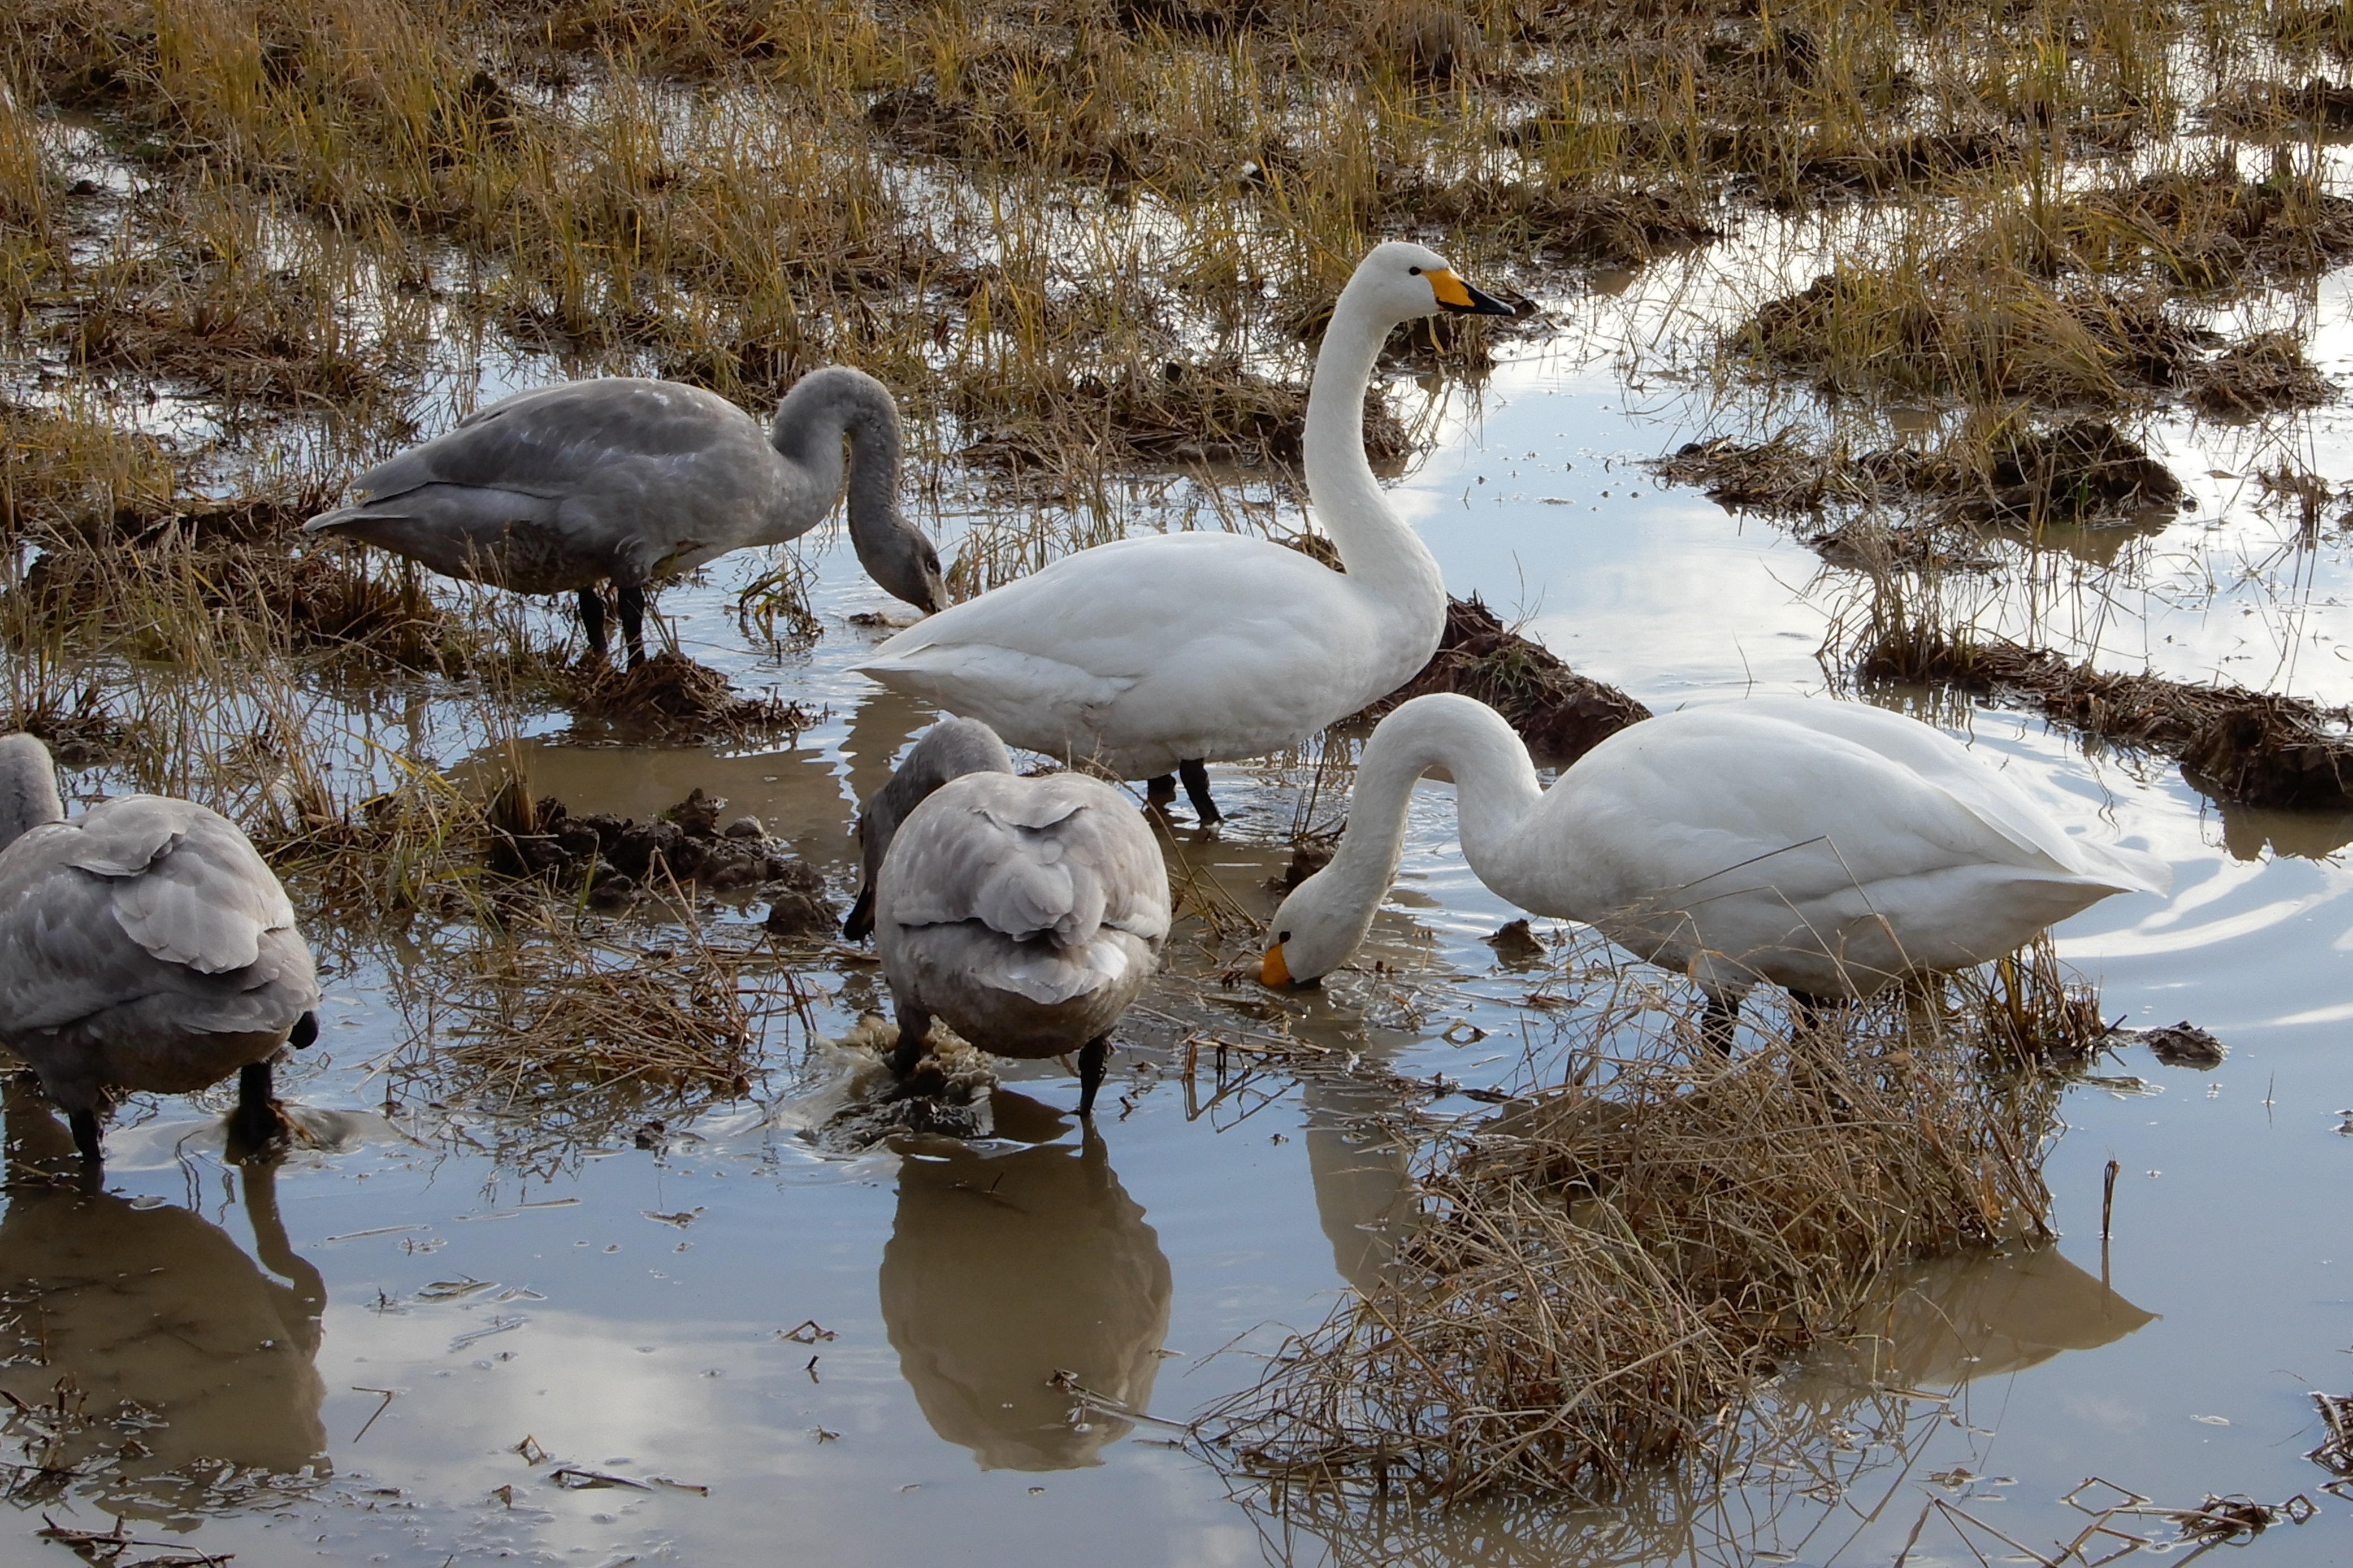
water, nature, snow, winter, bird, animal, wildlife, reflection, natural, fauna, wild animal, swan, goose, wetland, vertebrate, waterfowl, diet, water bird, yamada's rice fields, ducks geese and swans, winter messenger